Art glass

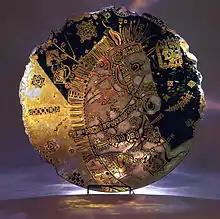
"Imperial Glass Bowl" Moulded glass art by Csaba Markus.

Most antique art glass was made in factories, particularly in the UK, the United States, and Bohemia, where items were made to a standard, or "pattern". This would seem contrary to the idea that art glass is distinctive and shows individual skill. However, the importance of decoration – in the Victorian era in particular – meant that much of the artistry lay with the decorator. Any assumption today that factory-made items were necessarily made by machine is incorrect. Up to about 1940, most of the processes involved in making decorative art glass were performed by hand.